Bullpen catcher

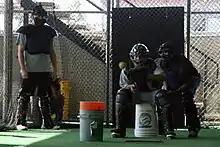
A bullpen catcher in action

The bullpen catcher is a member of a baseball team's staff, often a former professional player, who catches the ball for relief pitchers warming up before entering a game and starting pitchers before games. A bullpen catcher differentiates from a typical catcher as they are considered a coach and not a player, thus they cannot be behind home plate in an official game.